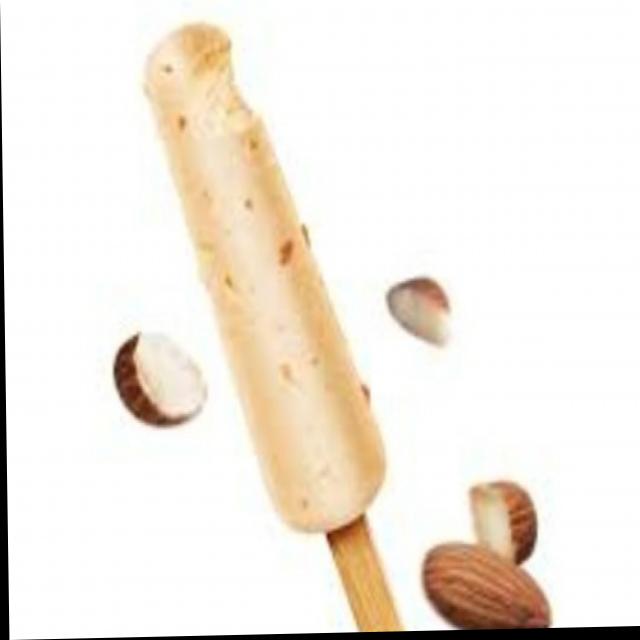
Dish: kulfi